The Quitter (1916 film)

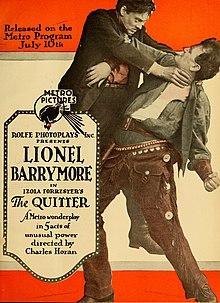

The Quitter is a 1916 American silent Western film directed by Charles Horan and starring Lionel Barrymore. It was produced by Rolfe Photoplays and distributed by Metro Pictures.